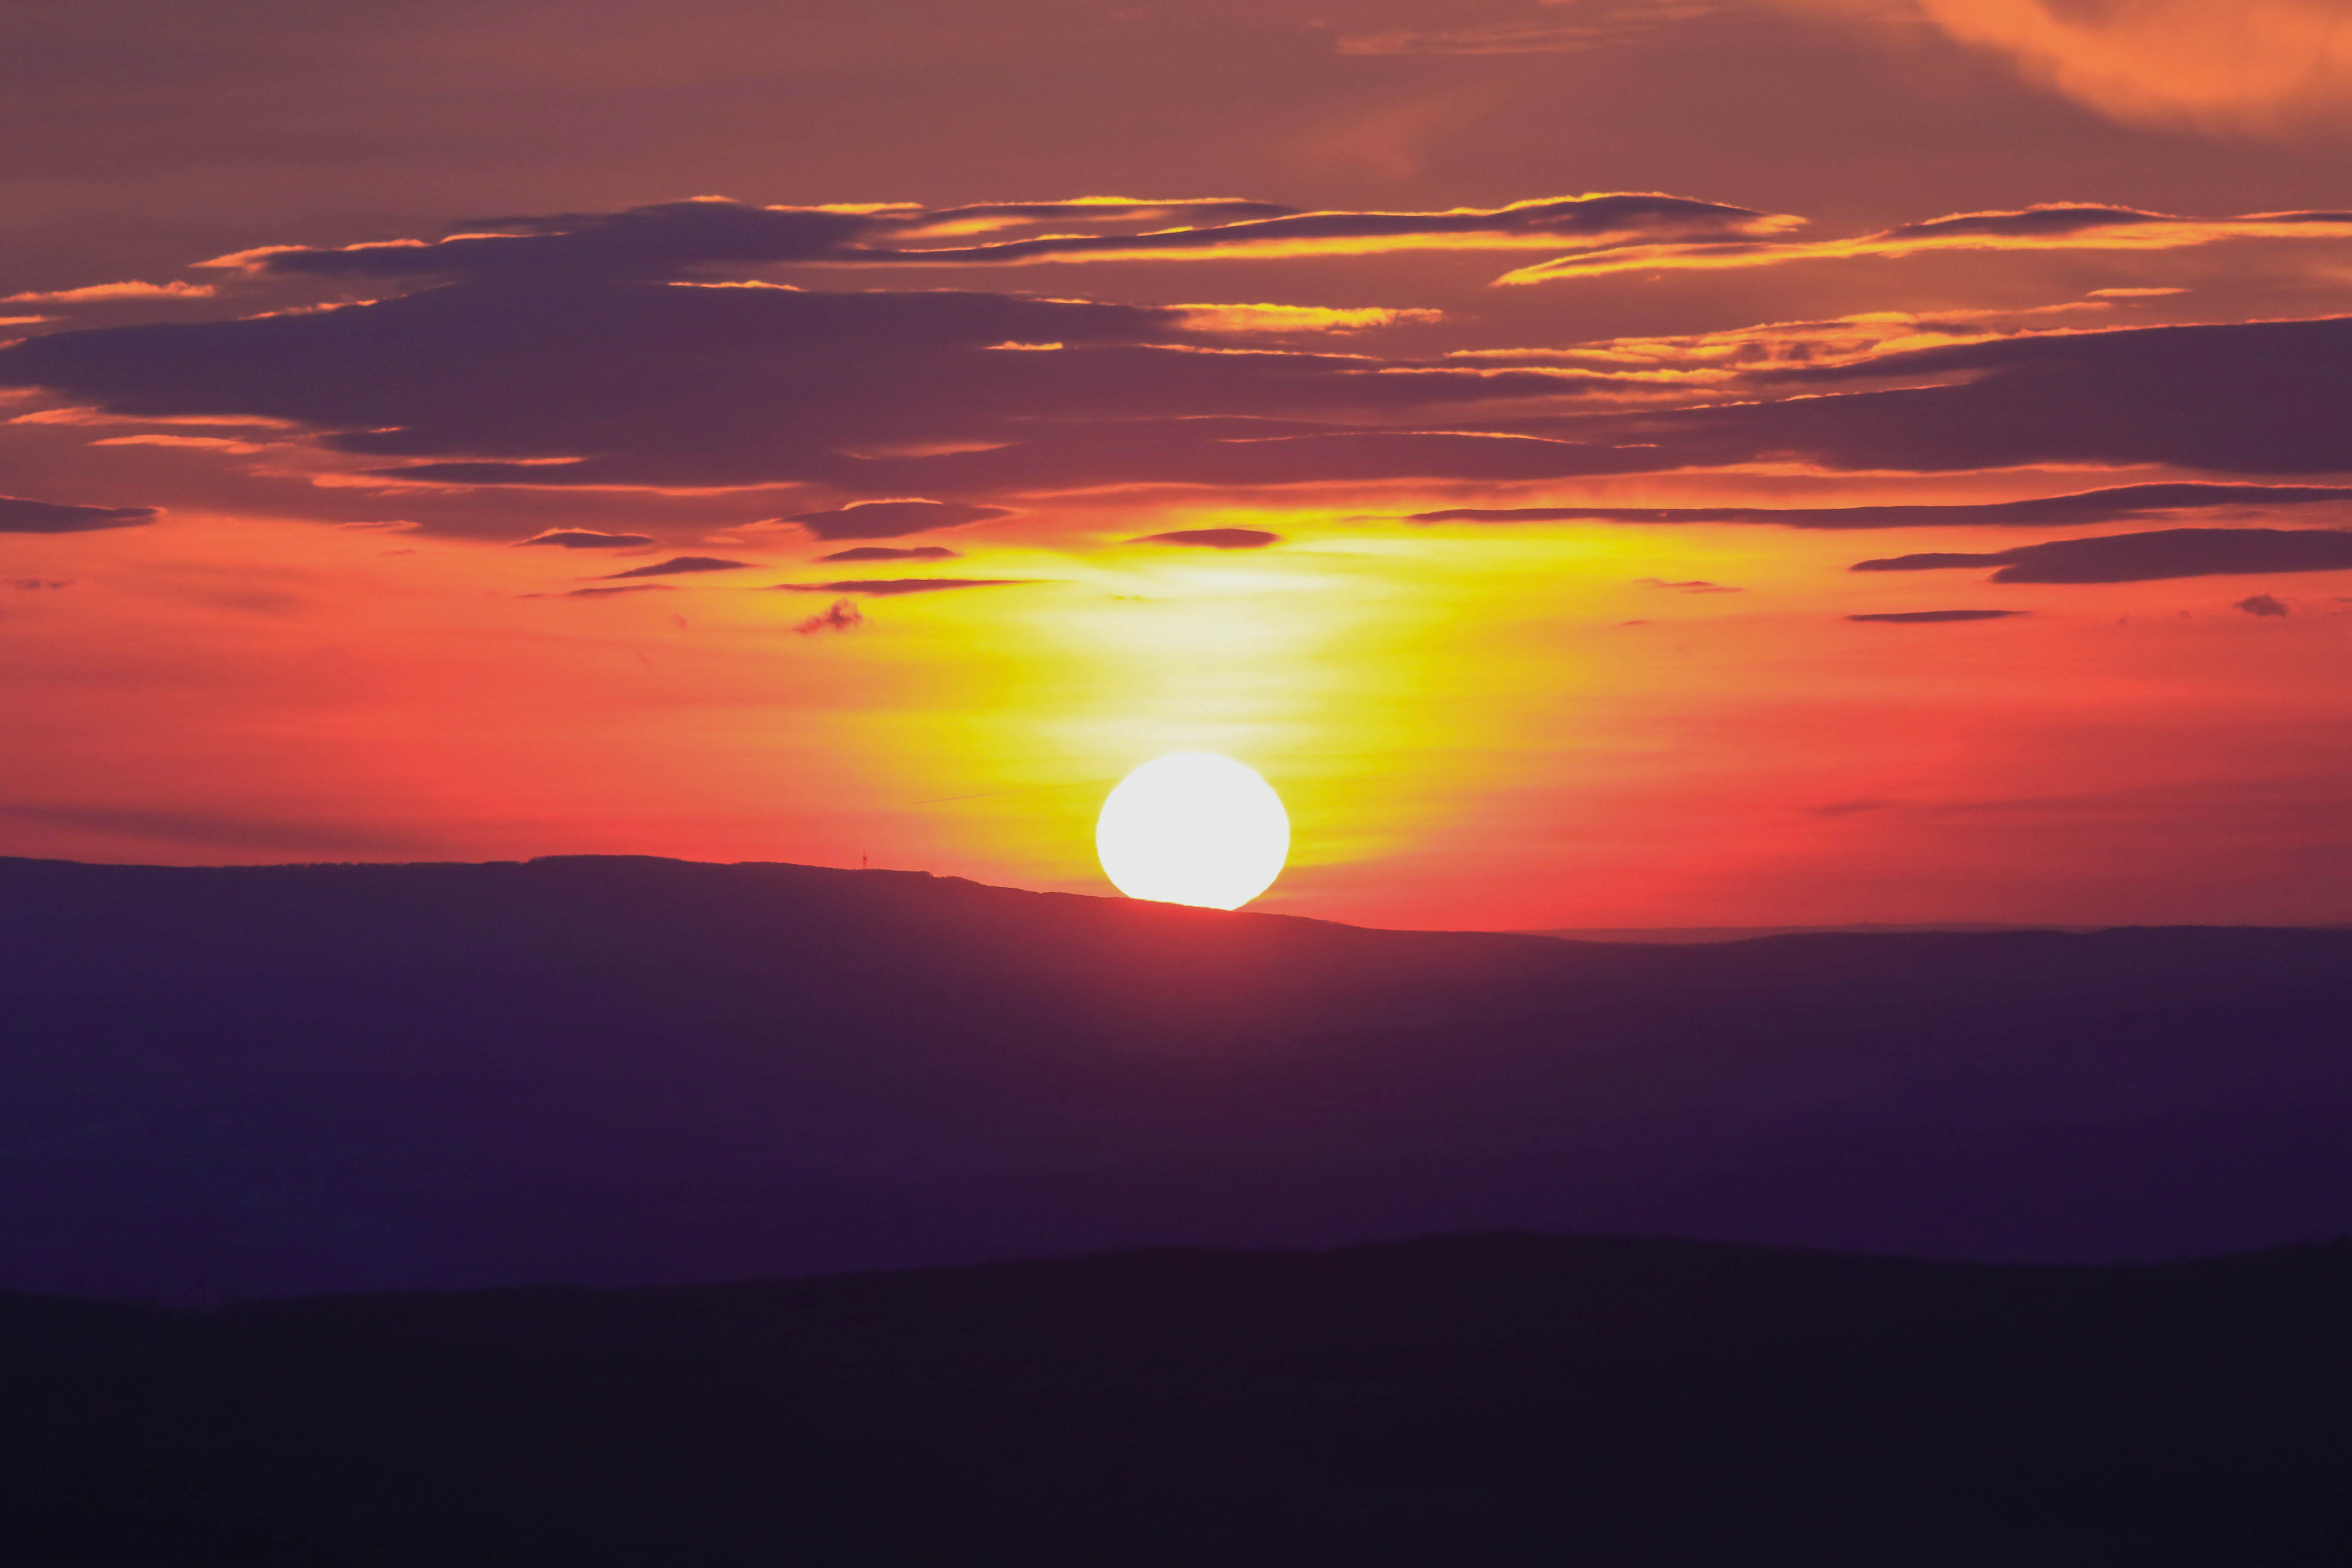
sea, horizon, mountain, cloud, sky, sun, sunrise, sunset, sunlight, morning, dawn, atmosphere, dusk, evening, afterglow, atmospheric phenomenon, red sky at morning